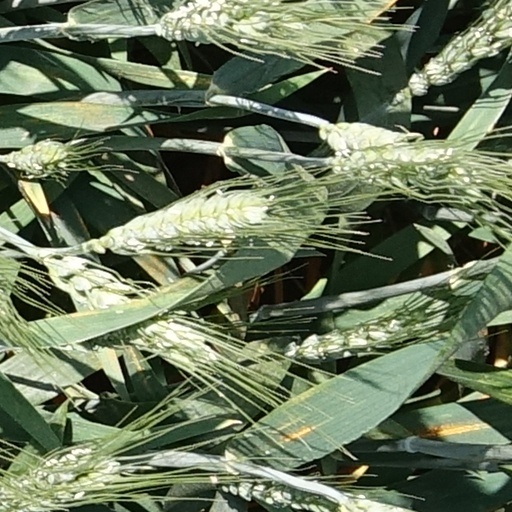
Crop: wheat